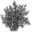
Label: willow_tree